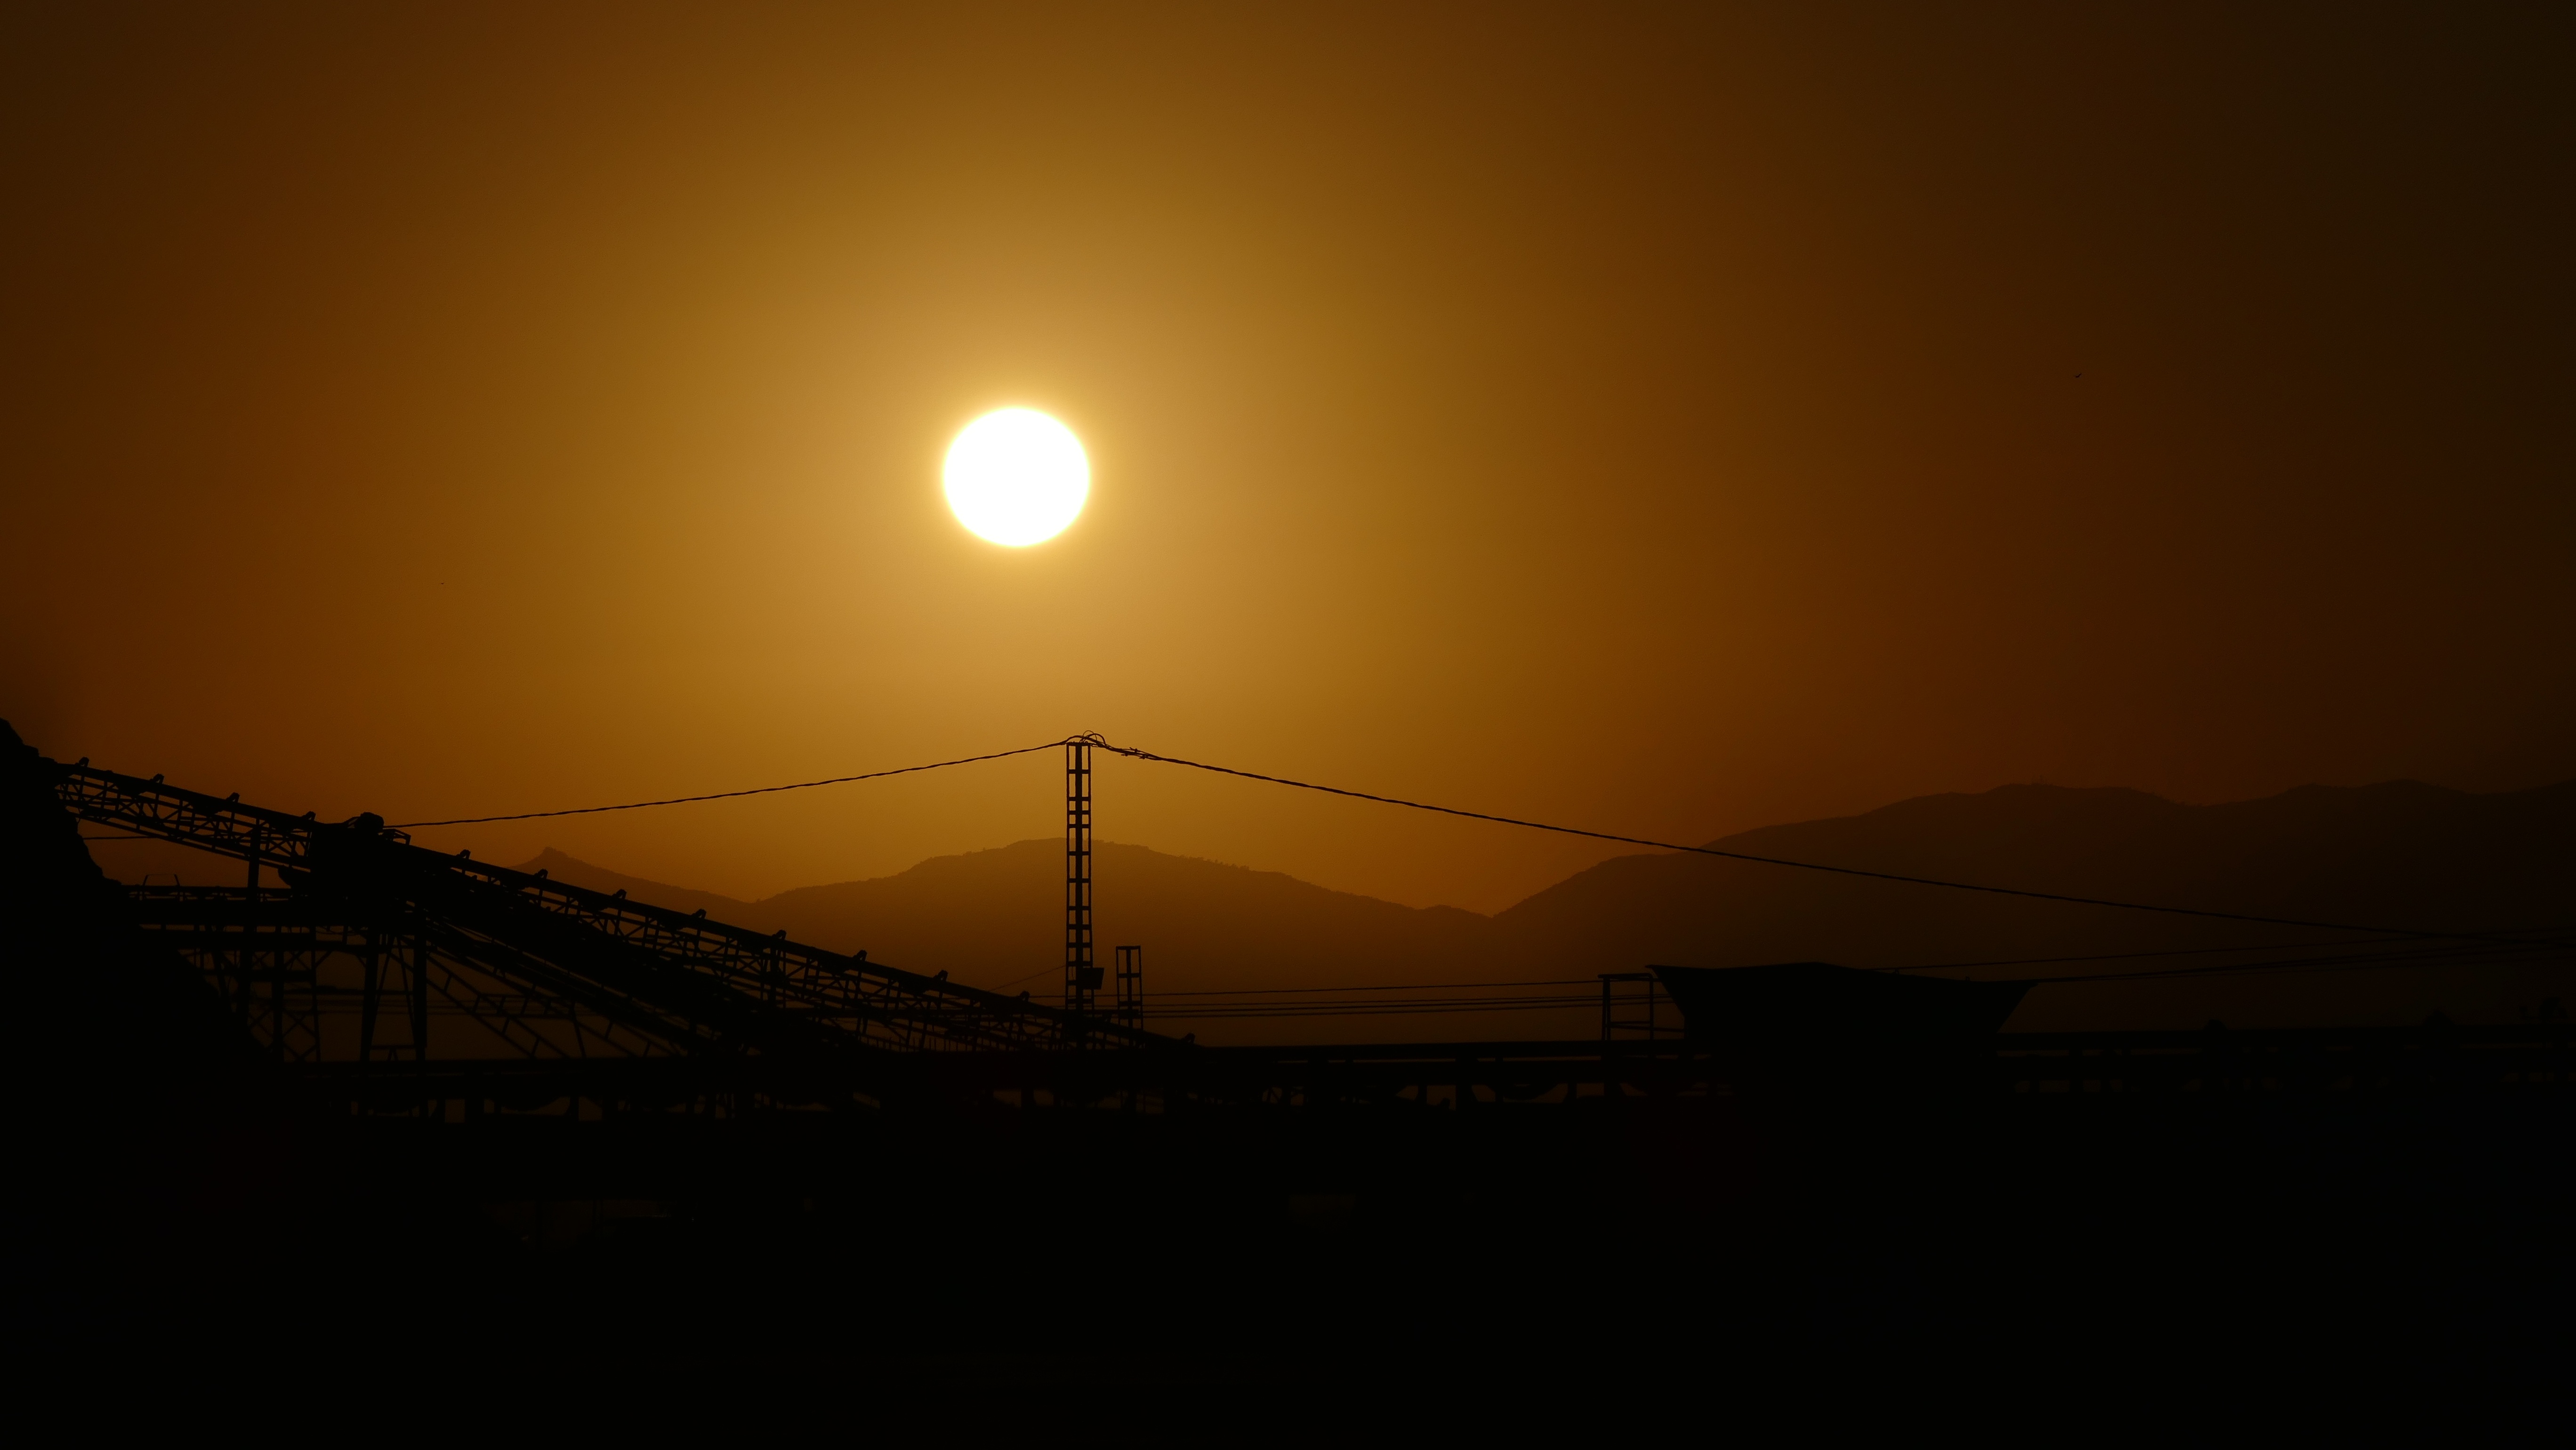
horizon, light, sky, sun, sunrise, sunset, night, warm, sunlight, morning, dawn, atmosphere, dusk, evening, line, industrial, darkness, moon, full moon, moonlight, afterglow, astronomical object, atmospheric phenomenon